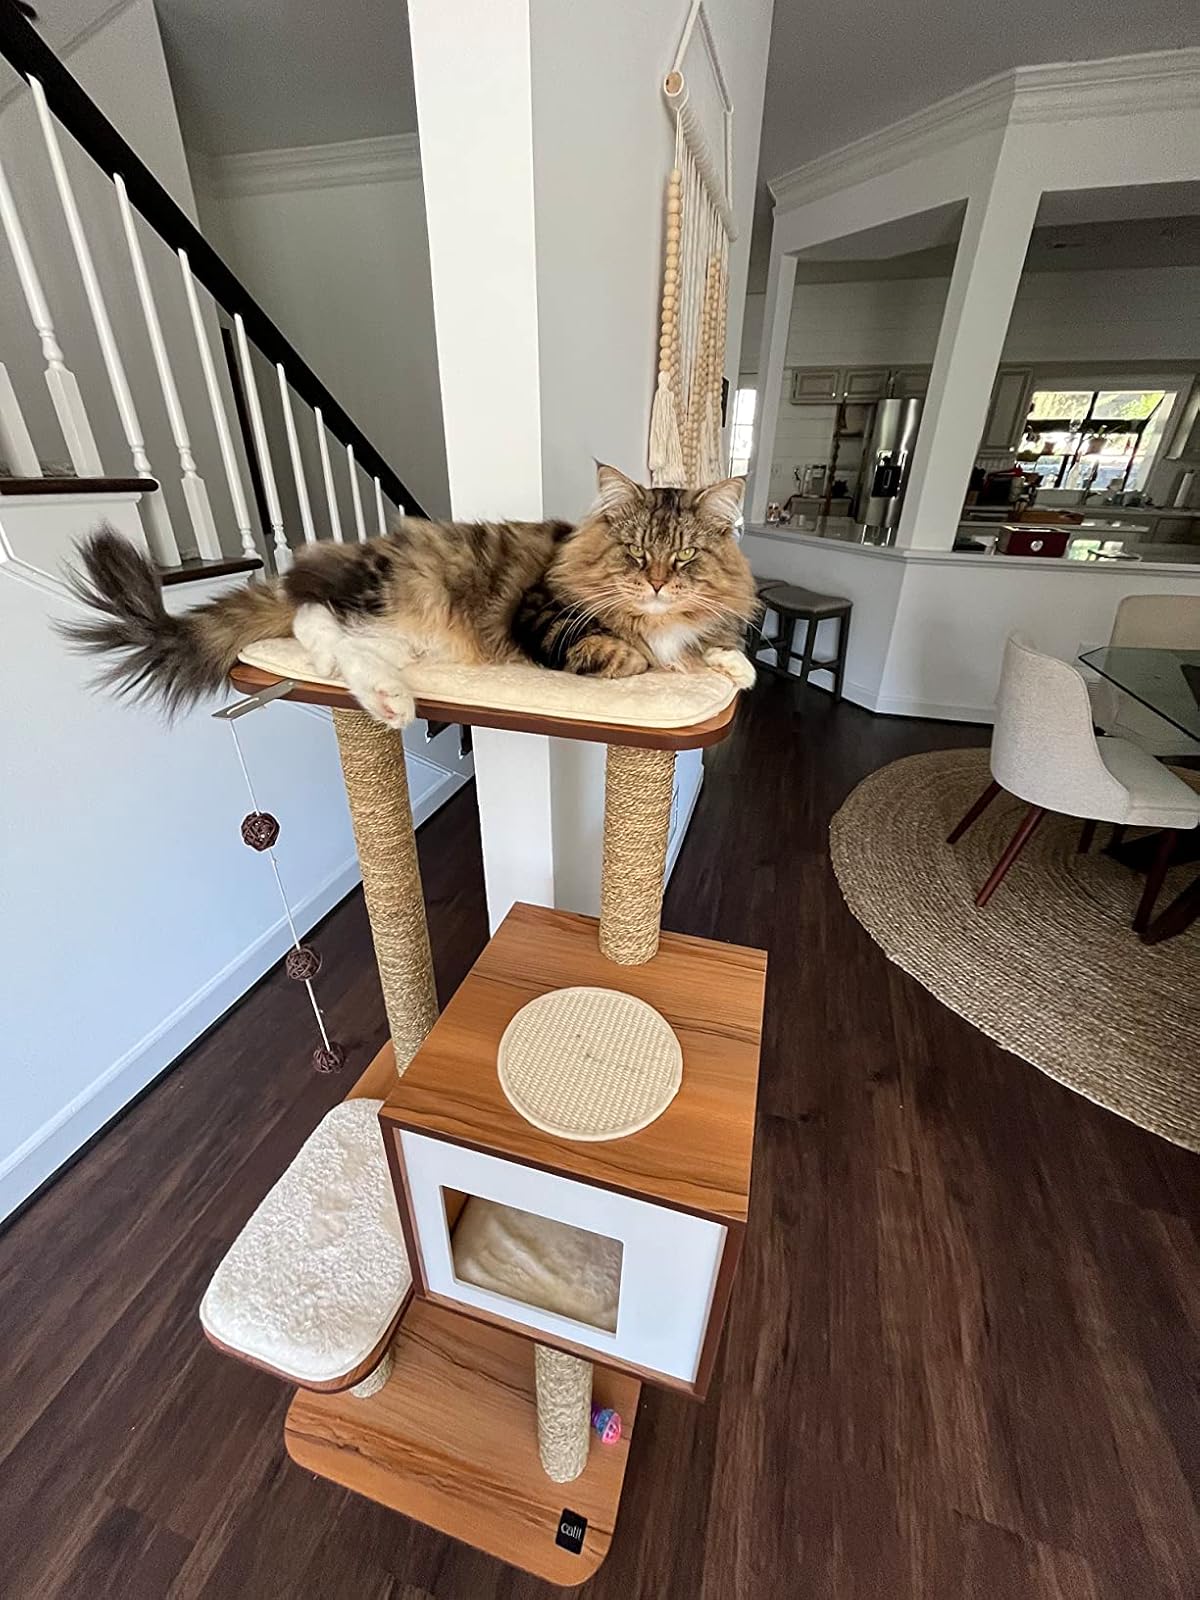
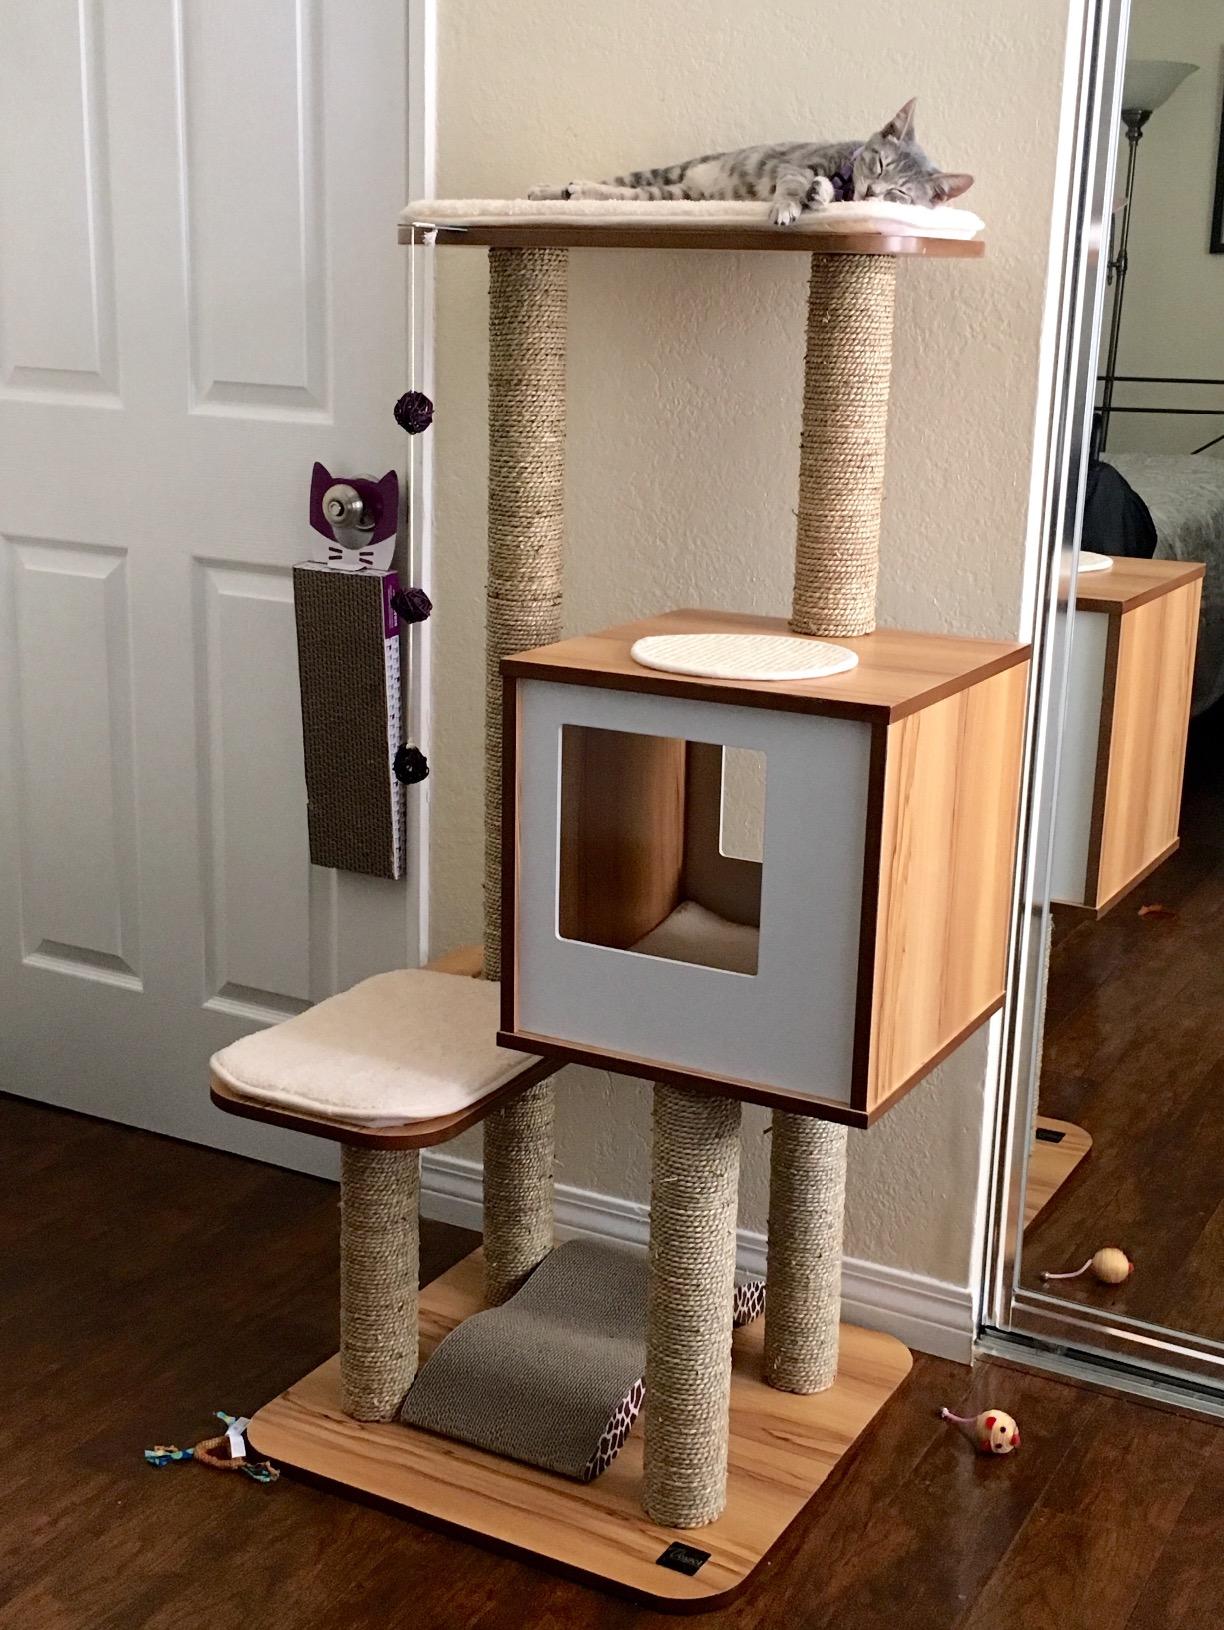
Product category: items_cat tree
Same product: yes